Saint-Martin-de-Boscherville

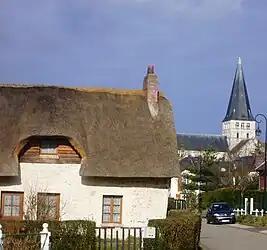
The village and abbey

Saint-Martin-de-Boscherville is a commune in the Seine-Maritime department in the Normandy region in northern France.